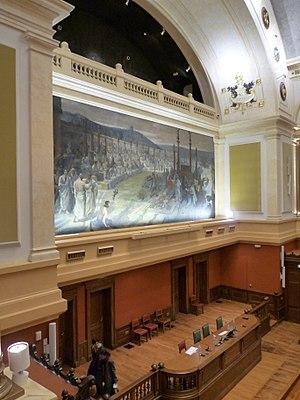
Le Grand Amphithéâtre de l'Université Lumière Lyon 2, situé sur les campus des Quais, on peux admirer la toile de Jean-Joseph Weerts (1846-1927) sur le thème du ""Concours d'éloquence à Lugdunum, sous Caligula""."
L'université Lumière-Lyon-II, dite Université Lumière Lyon 2, est une université publique française, située à Lyon. Elle est une des trois universités issues de la scission de l'université de Lyon à la suite de la loi Edgar Faure de 1968.